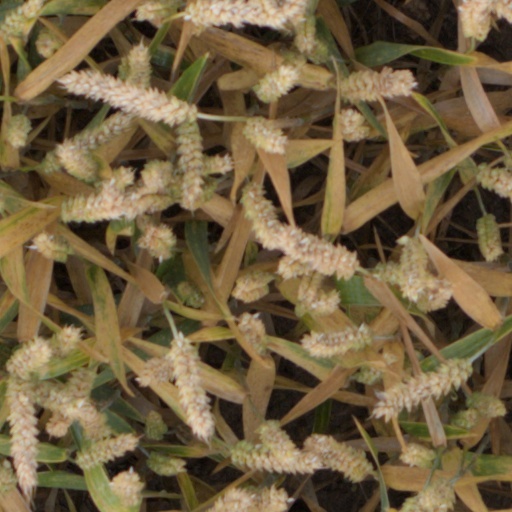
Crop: wheat